Bulgaria

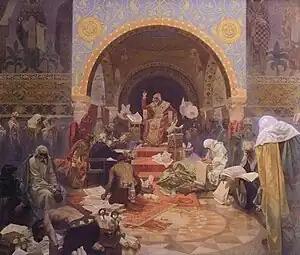

Not long after the Slavic incursion, Moesia was once again invaded, this time by the Bulgars under Khan Asparukh. Their horde was a remnant of Old Great Bulgaria, an extinct tribal confederacy situated north of the Black Sea in what is now Ukraine and southern Russia. Asparukh attacked Byzantine territories in Moesia and conquered the Slavic tribes there in 680. A peace treaty with the Byzantine Empire was signed in 681, marking the foundation of the First Bulgarian Empire. The minority Bulgars formed a close-knit ruling caste.